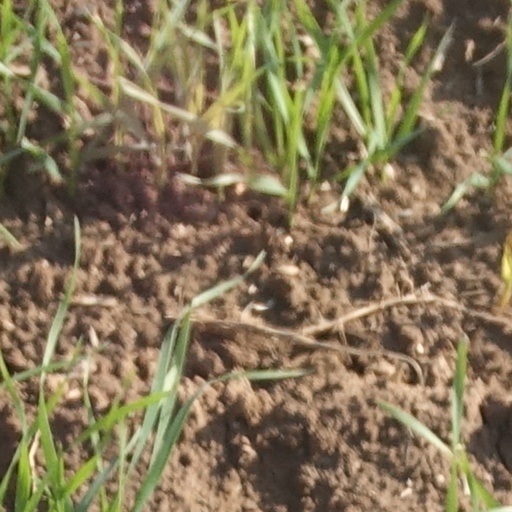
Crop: wheat